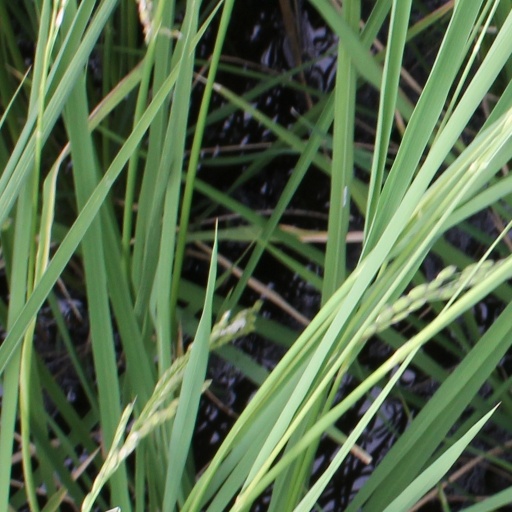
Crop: rice